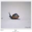
Label: snail